Manche's 3rd constituency

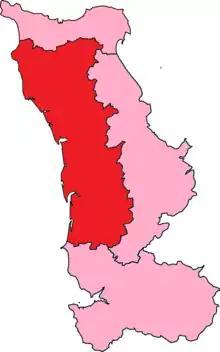
Manche's 3rd Constituency shown within Manche

The 3rd constituency of the Manche (French: "Troisième circonscription de la Manche") is a French legislative constituency in the Manche "département". Like the other 576 French constituencies, it elects one MP by using the two-round system, with a run-off if no candidate receives over 50% of the vote in the first round.